Swedish Auxiliary Naval Corps

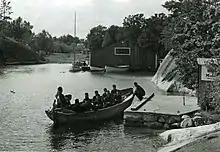
Rowing Exercise of the Aspirant School Finnhamn in 1942.

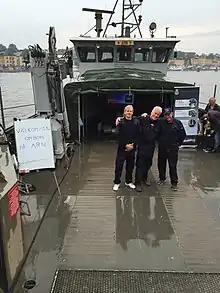
Members of Roslagens Sjövärnskår, Dan Koehl, Thomas Olheden and Roland Forsberg, onboard Trossbåt typ 600, SVK "655 Arn" at Galärvarvet in 2016.

The Swedish Auxiliary Naval Corps run summer schools for young people aged 15–19 years. On the three-week-long summer schools, cadets are taught about seamanship, navigation, first aid, sailing, military demeanour, military history, defence knowledge, friendship, and everything else a navy man or woman is expected to be.